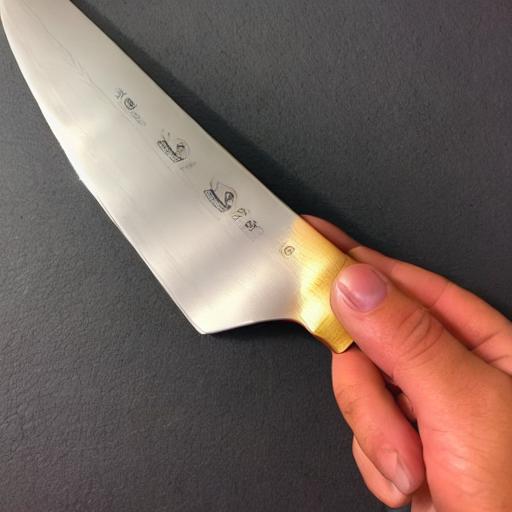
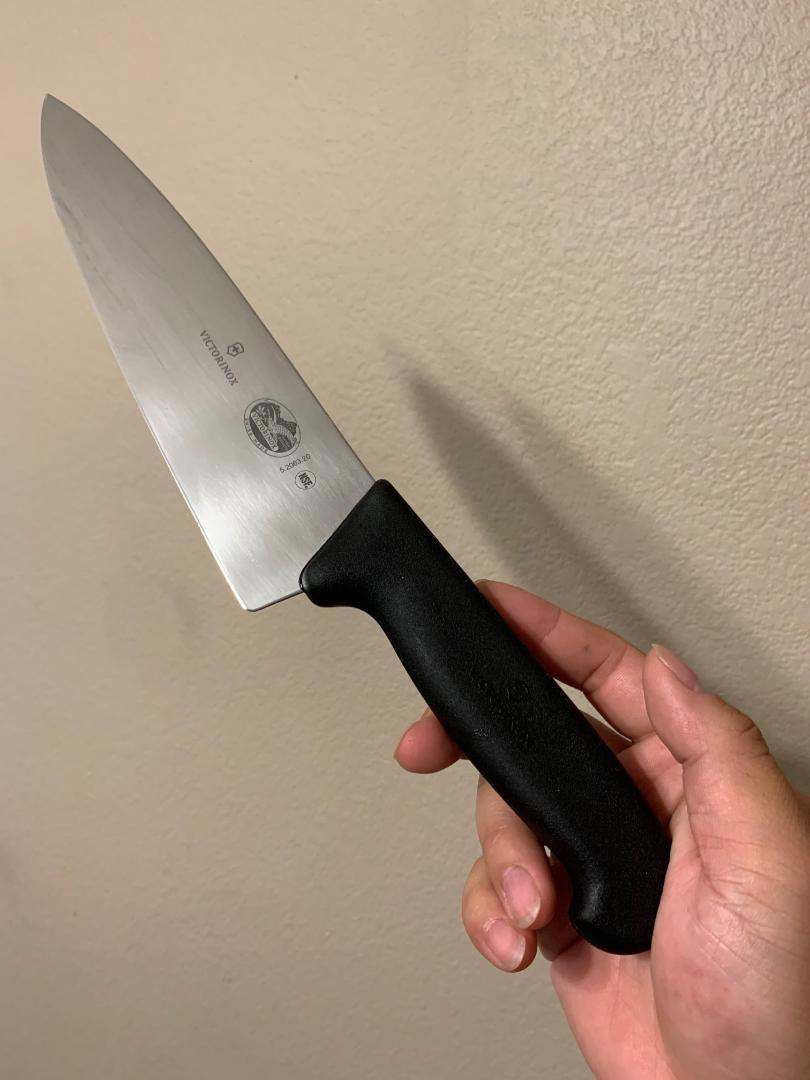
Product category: items_knife
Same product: no